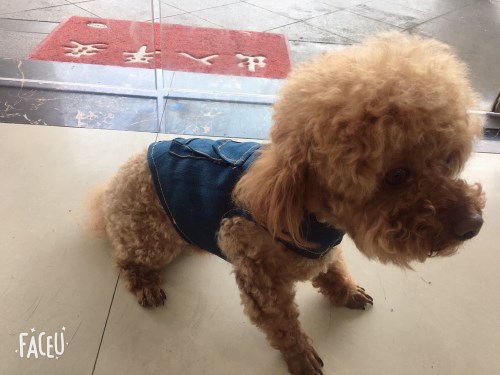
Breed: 7449-n000128-teddy